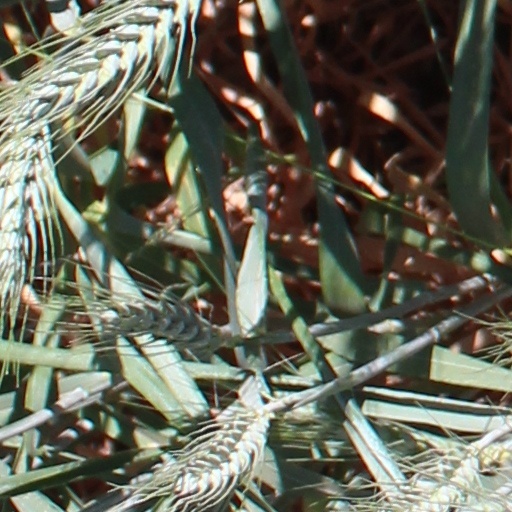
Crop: wheat